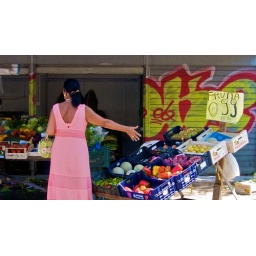
Little street market in Latina, Italy